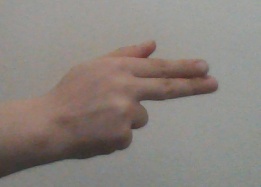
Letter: ghain